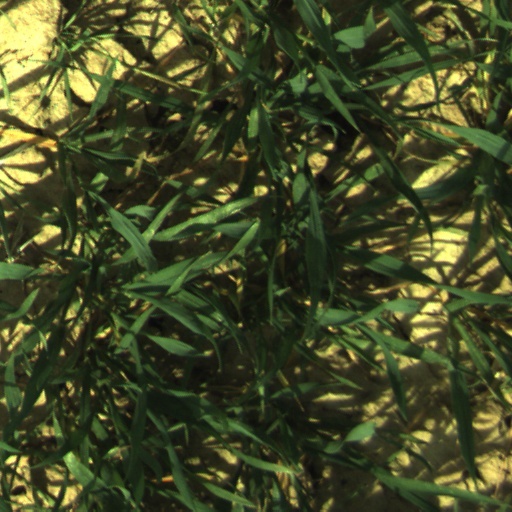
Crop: wheat